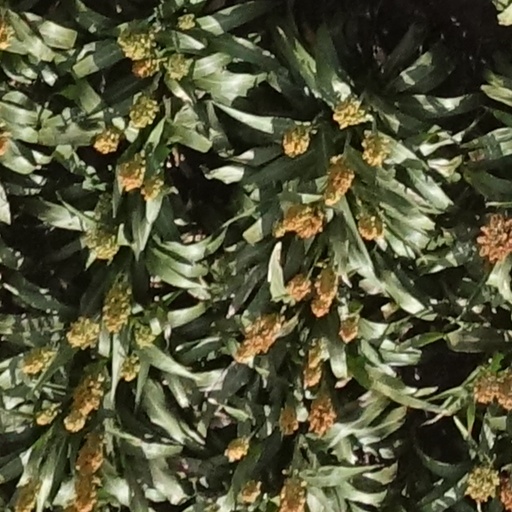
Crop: sorghum